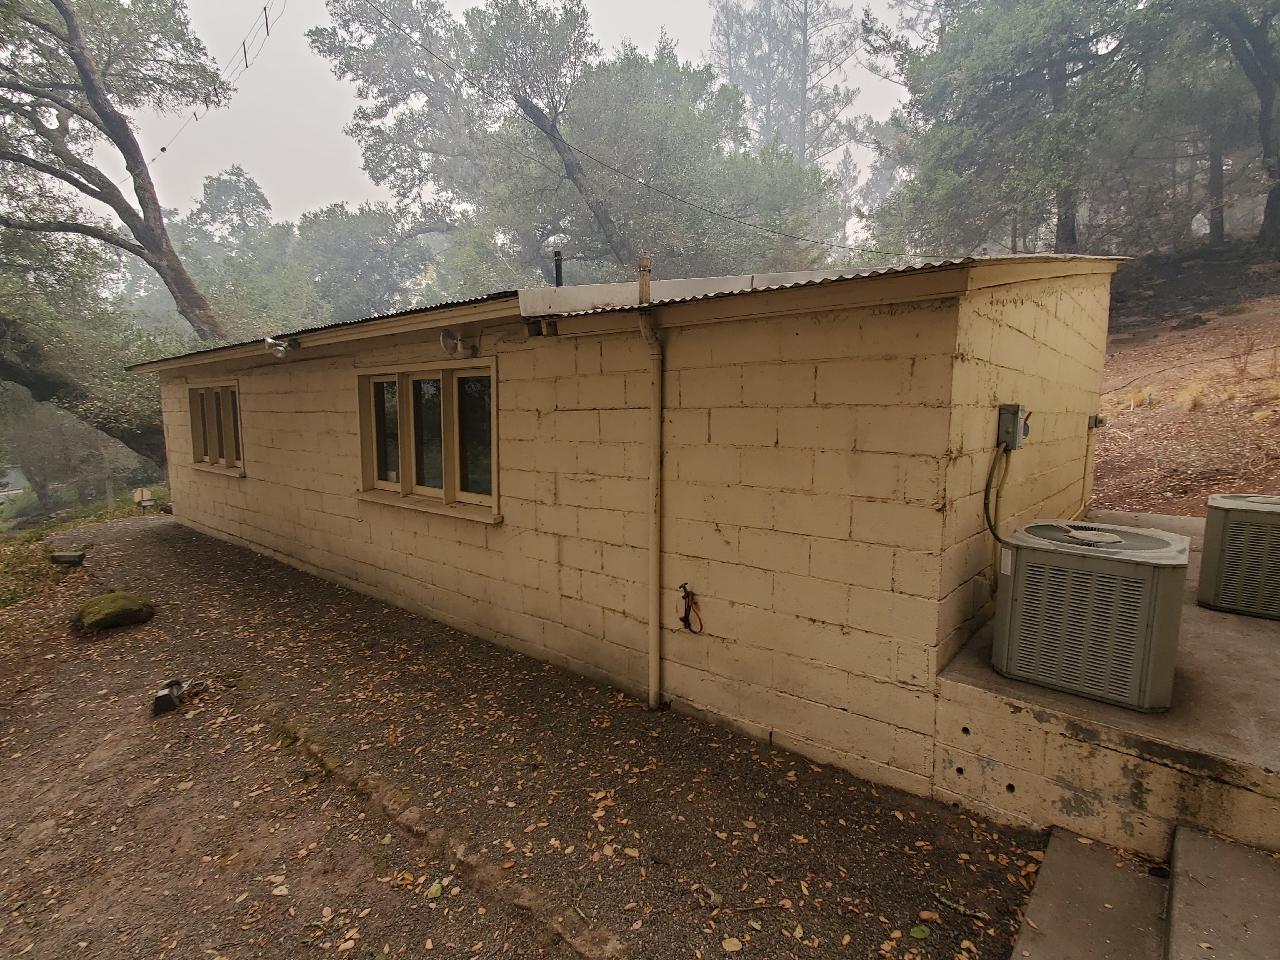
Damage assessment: no_damage